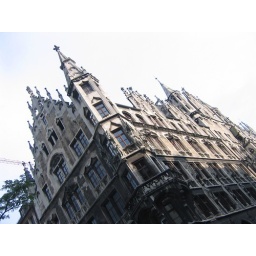
Shops are in the ground floor of this building